Guillaume Philibert Duhesme

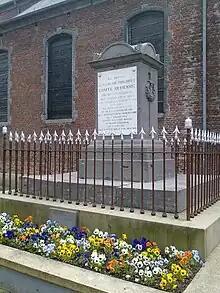
Duhesme grave in Ways (Genappe, Belgium)

In 1805, he commanded the 4th division under André Masséna during the Battle of Caldiero. In 1806, Duhesme was part of the army responsible for the conquest of the Kingdom of Naples. At the time, he published a highly regarded essay titled "Précis historique de l'infanterie légère", (reprinted in 1814) following which he was elected honorary associate member of the Academy of Lyon on 23 December 1806.